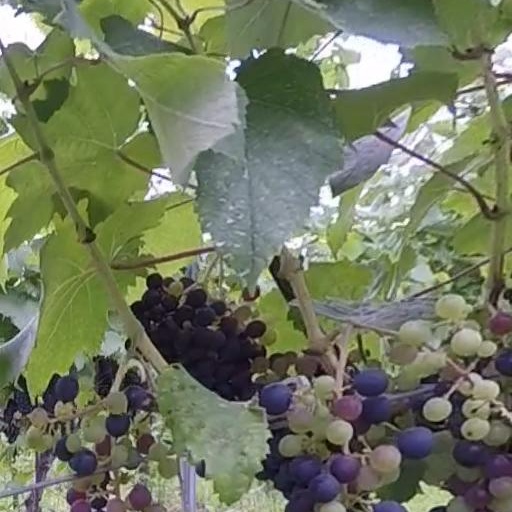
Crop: grape